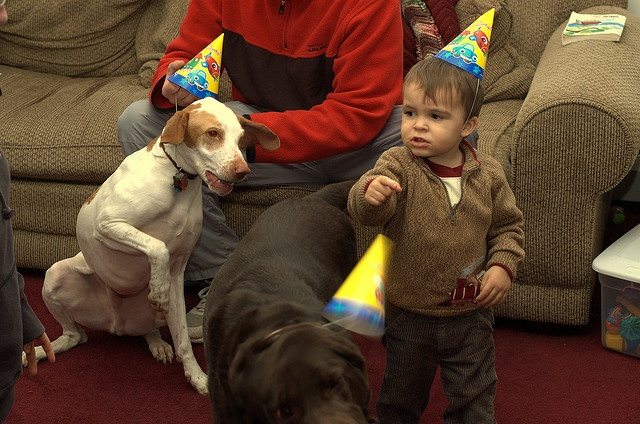
A kid in a birthday cone hat standing by a brown dog.
A little boy points to a dog wearing a birthday hat.
a white and brown dog and a brown dog and some people
Two dogs and a little boy in birthday party hats.
A child and dog wearing birthday party hats.